List of FBI controversies

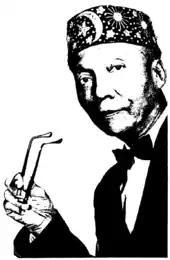
Image from the FBI monograph of the Nation of Islam (1965): Elijah Muhammad

COINTELPRO tactics have been alleged to include discrediting targets through psychological warfare, smearing individuals and/or groups using forged documents and by planting false reports in the media, harassment, wrongful imprisonment, and illegal violence, including assassination. The FBI's stated motivation was "protecting national security, preventing violence, and maintaining the existing social and political order."